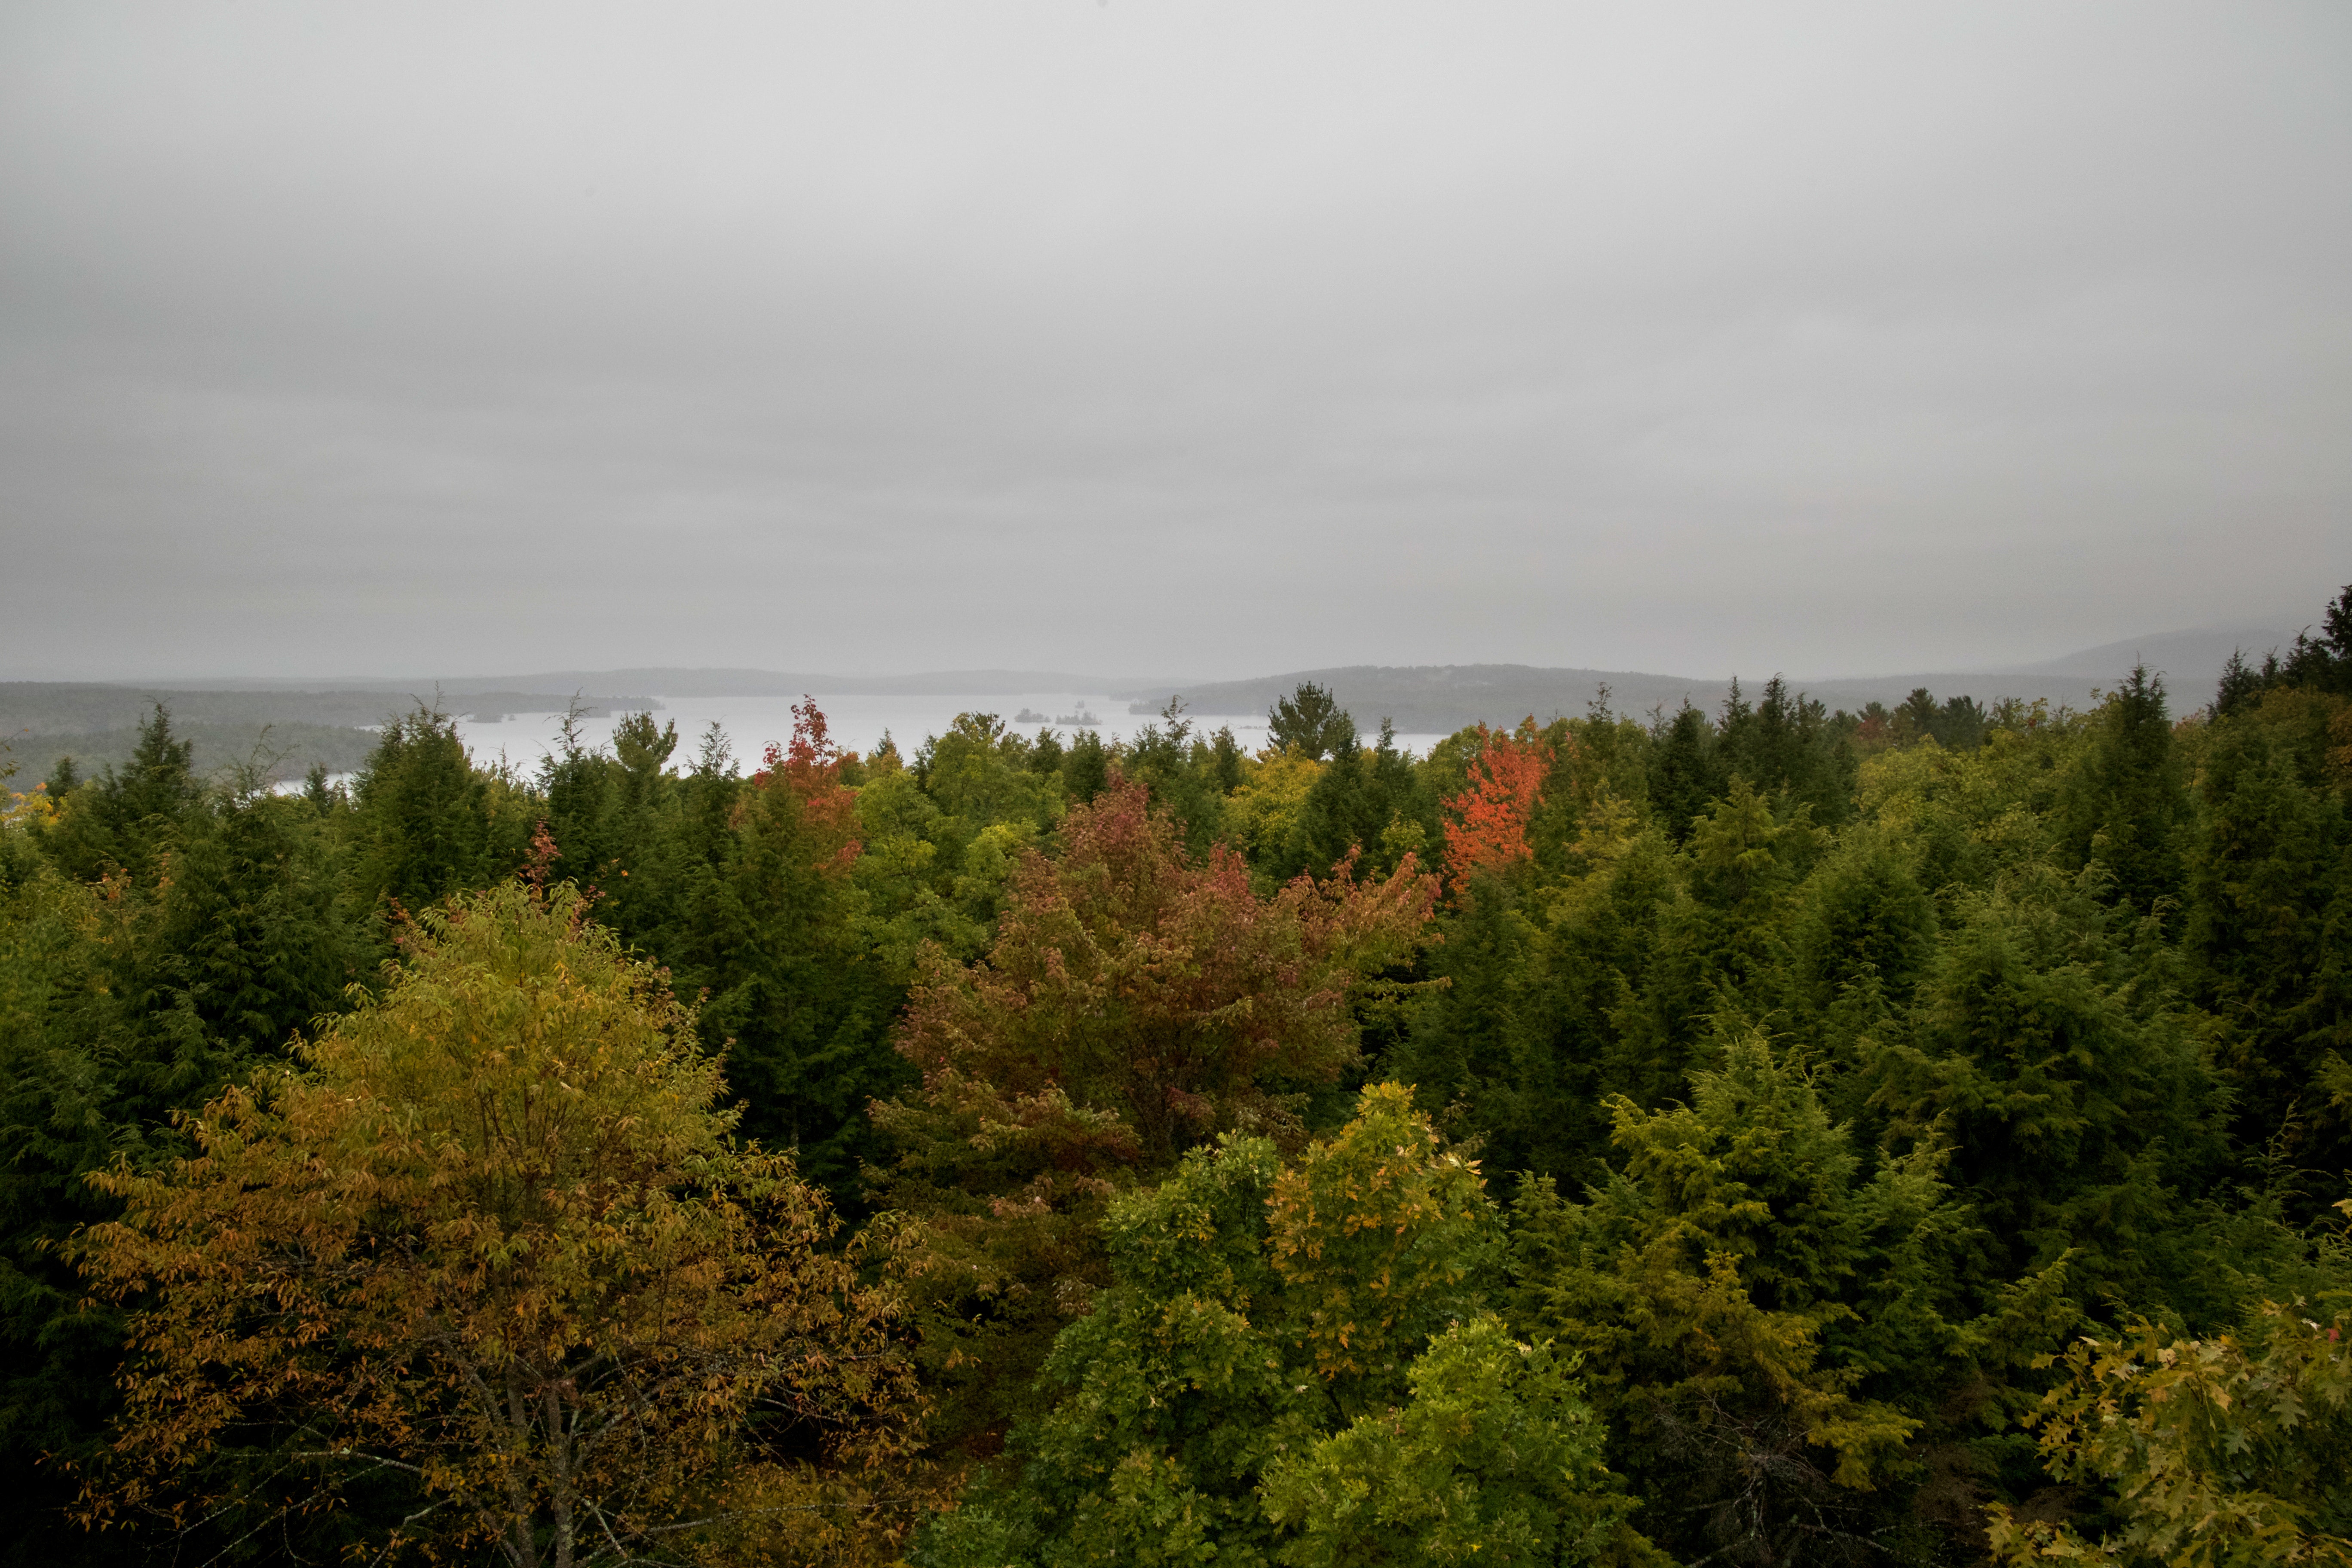
sky, nature, vegetation, tree, leaf, atmospheric phenomenon, natural environment, biome, forest, natural landscape, wilderness, nature reserve, cloud, tropical and subtropical coniferous forests, temperate broadleaf and mixed forest, woody plant, hill, plant, atmosphere, hill station, landscape, autumn, temperate coniferous forest, rural area, plant community, fog, pine family, deciduous, mountain, shrubland, jungle, woodland, conifer, national park, house, pine, road, city, mist, state park